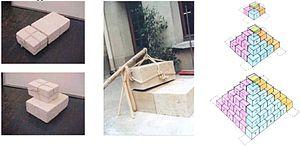
Principe constructif dit «
Les méthodes de construction des pyramides égyptiennes demeurent incertaines. Les données archéologiques sur ces chantiers gigantesques restent très fragmentaires, tandis que les théories fleurissent et se multiplient, surtout depuis la fin du XIXᵉ siècle.
Le système constructif des pyramides est une théorie sur la méthode de construction des pyramides d'Égypte en particulier des trois pyramides du plateau de Gizeh s'appuyant sur la géologie des sites de construction et l'histoire des techniques ouvrières. Son principe s'inscrirait dans un continuum technique remontant aux empierrements néolithiques et pourrait s'étendre à d'autres constructions pyramidales trouvées dans diverses civilisations humaines.